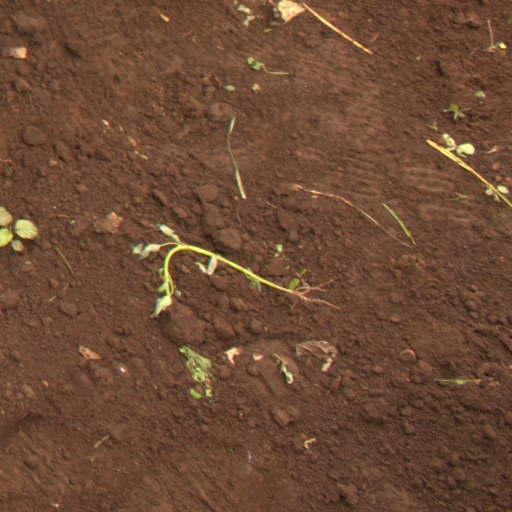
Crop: soybean